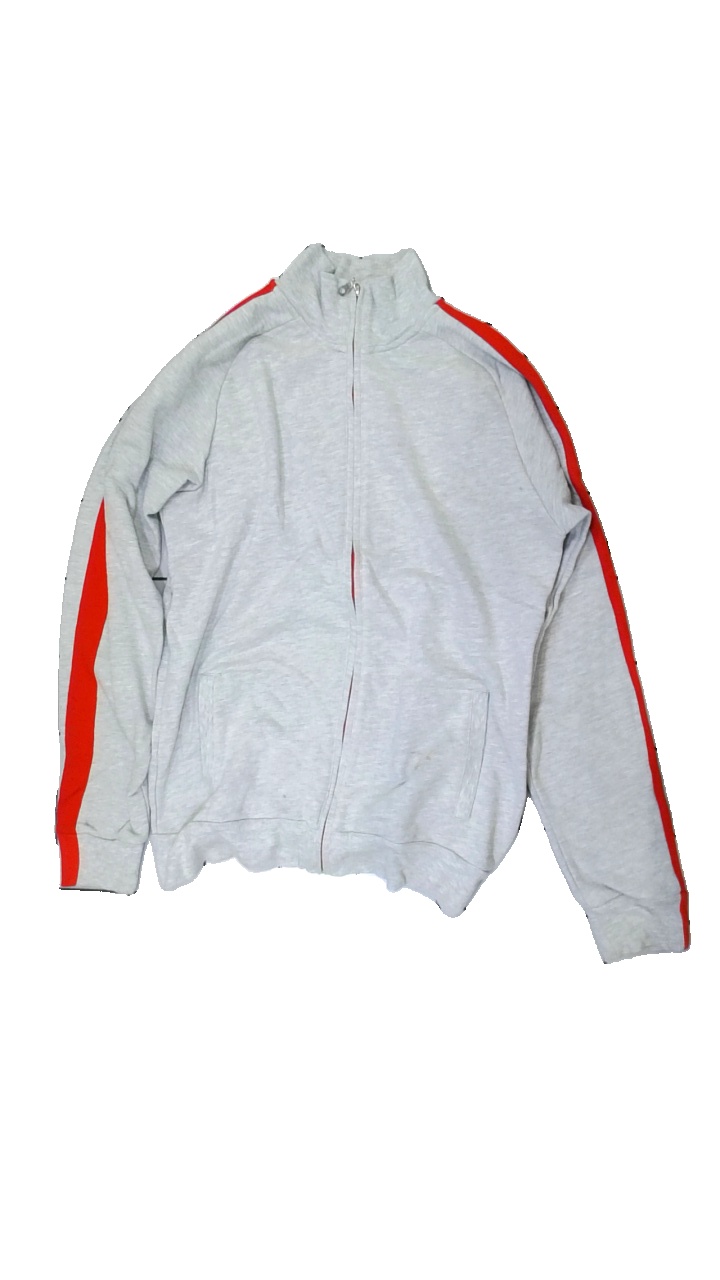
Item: Sweater (Men)
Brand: Batistini (dressman)
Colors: Grey, Red
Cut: Regular
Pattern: Striped
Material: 80% cotton, 20% polyester
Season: All
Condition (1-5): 3
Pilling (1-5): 4
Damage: stain
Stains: Major
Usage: Export
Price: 50-100